Canadian Welding Bureau

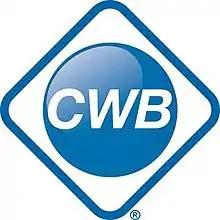
CWB Corporate Logo

The Canadian Welding Bureau is a certification and registration organization for companies involved in the welding of steel structures. Welders in Canada are required to be retested every two years by the Canadian Welding Bureau. The CWB Group was formed in 1947 to administer the then, new W47.1 welding standard for structural steel. The CWB has today expanded its scope well beyond the original structural steel roots and is accredited by the Standards Council of Canada as a Certification Body for the administration of CSA Standards including W47.1, W47.2, W55.3, W186, W178.1 and W48 to industries across Canada and internationally for: